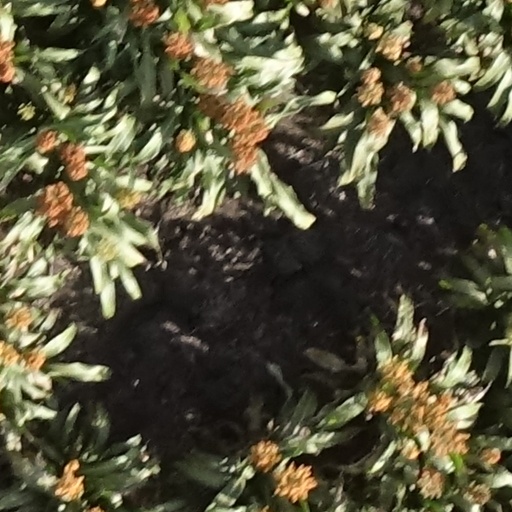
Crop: sorghum